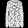
Label: Pullover